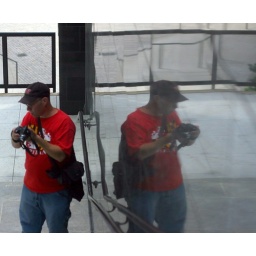
Johnny Skank trying to hide from himself. Reflected in a black wall in the bowels of downtown Baltimore.